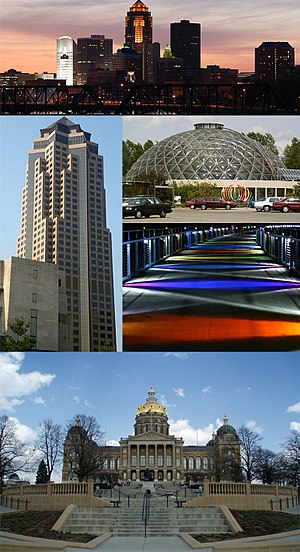
Des Moines
Des Moines er hovedstad i den amerikanske delstat Iowa. Byen, der blev grundlagt i 1846, har 203.433 indbyggere. Des Moines er desuden hovedby i Polk County.